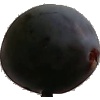
Label: Plum 3